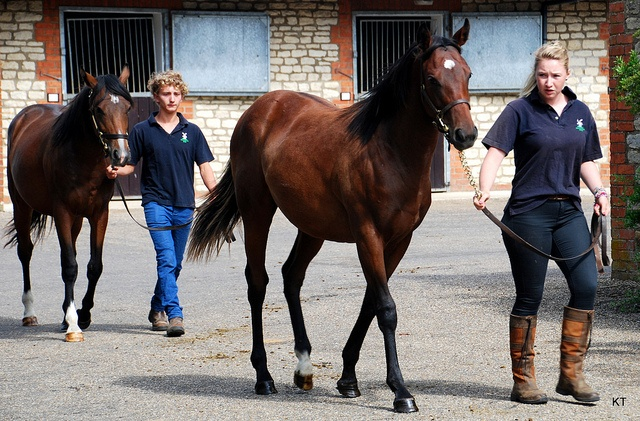
A woman and a young man are both walking with horses.
The two horses were being led along by two workers.
a couple of people are walking with horses
Horses being walked by people at the stables.
A young lady and guy are walking with horses.